Jan van Eyck

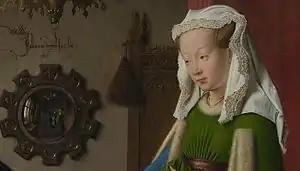
"The Arnolfini Portrait", detail showing the female subject and convex mirror

The Marian paintings are characterized by complex depictions of both physical space and light sources. Many of van Eyck's religious works contain a reduced interior space that is nonetheless subtly managed and arranged to convey a sense of intimacy without feeling constricted. The "Madonna of Chancellor Rolin" is lit from both the central portico and the side windows, while the floor-tiles in comparison to other elements indicate that the figures are only about six feet from the columned loggia screen, and that Rolin might have had to squeeze himself through the opening to get out that way. The Gothic and contemporary architectural elements of the cathedral in "Madonna in the Church" are so minutely detailed that many art and architecture historians have concluded that he must have had enough architectural knowledge to make nuanced distinctions. Given this accuracy, many scholars have tried to link the painting with particular buildings. But in all the buildings in van Eyck's work, the structure is imagined and probably an idealized formation of what he viewed as a perfect architectural space. This can be seen from the many examples of features that would be unlikely in a contemporary church, including the placing of a round arched triforium above a pointed colonnade in the Berlin work.